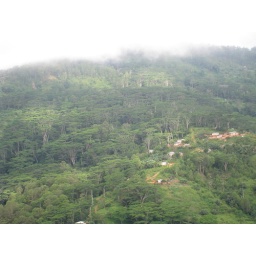
Village in the mountains take from helicopter flying by.